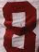
Number: 8